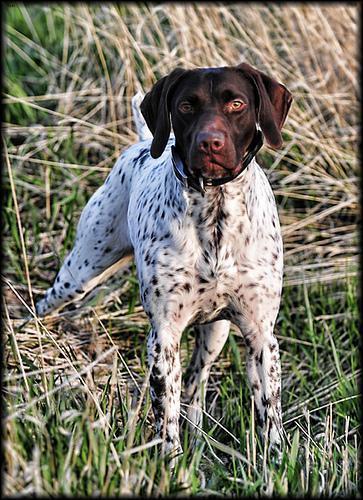
german shorthaired